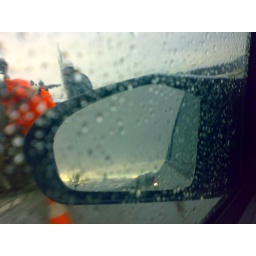
It was a miserable day the day I took this but look at the sky over the mountains in the mirror.... Much nicer!